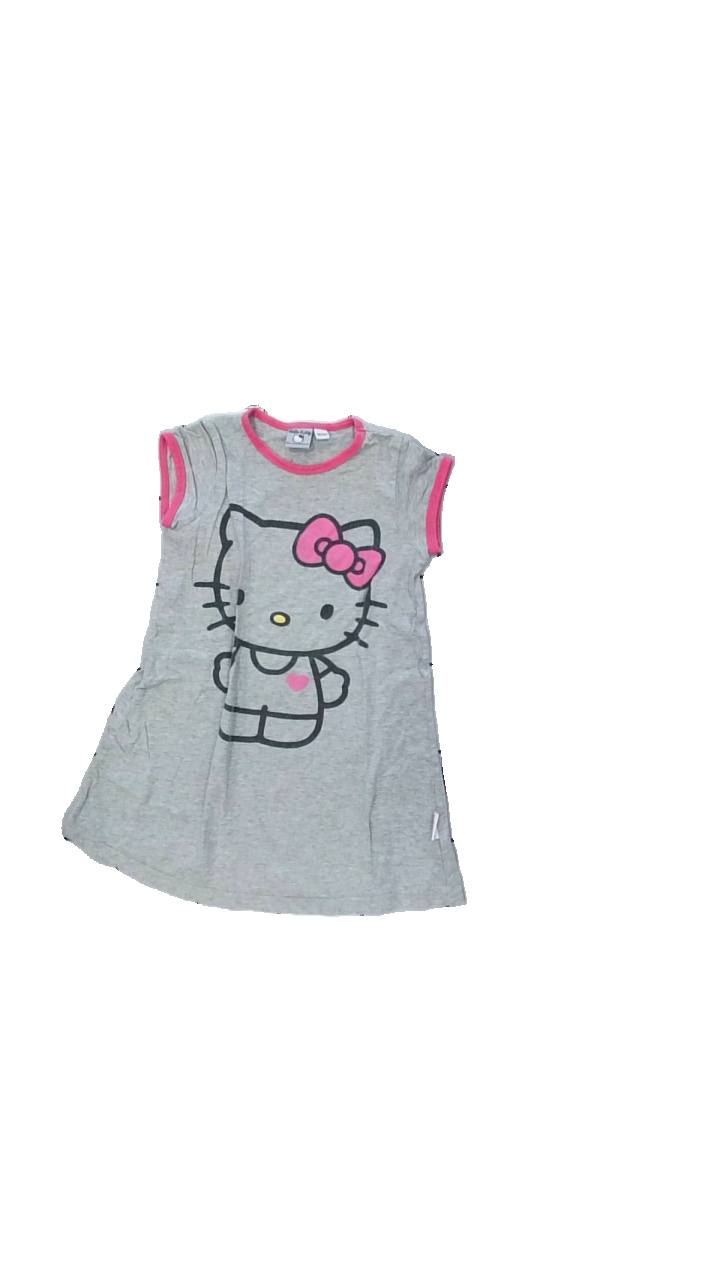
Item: Dress (Children)
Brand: Hello Kitty
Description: grå klänning med hello kitty på. lite urtvättad
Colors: Pink, Grey, Black
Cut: Regular
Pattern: Logo print
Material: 100% cotton
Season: Summer
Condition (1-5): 3
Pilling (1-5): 4
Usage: Reuse
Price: <50